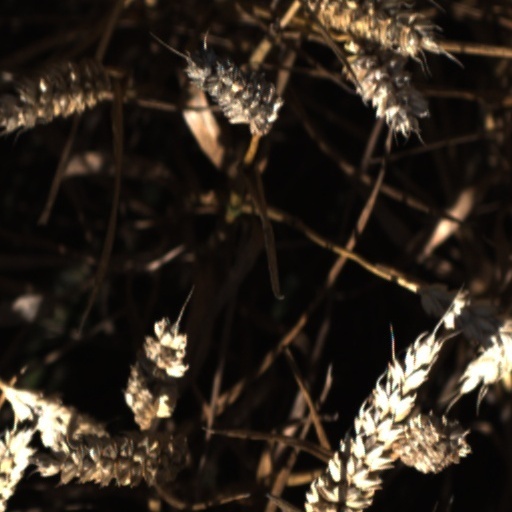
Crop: wheat